Castello di Gagliano Aterno

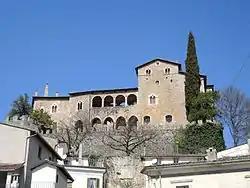
Castle in Gagliano Aterno

Castello di Gagliano Aterno (Italian for "Castle of Gagliano Aterno") is a Middle Ages castle in Gagliano Aterno, Province of L'Aquila (Abruzzo).